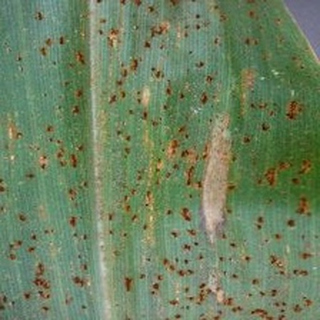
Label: corn_northern_leaf_blight